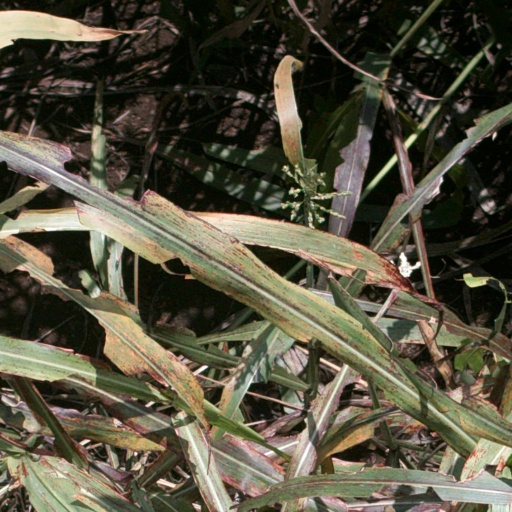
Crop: sorghum